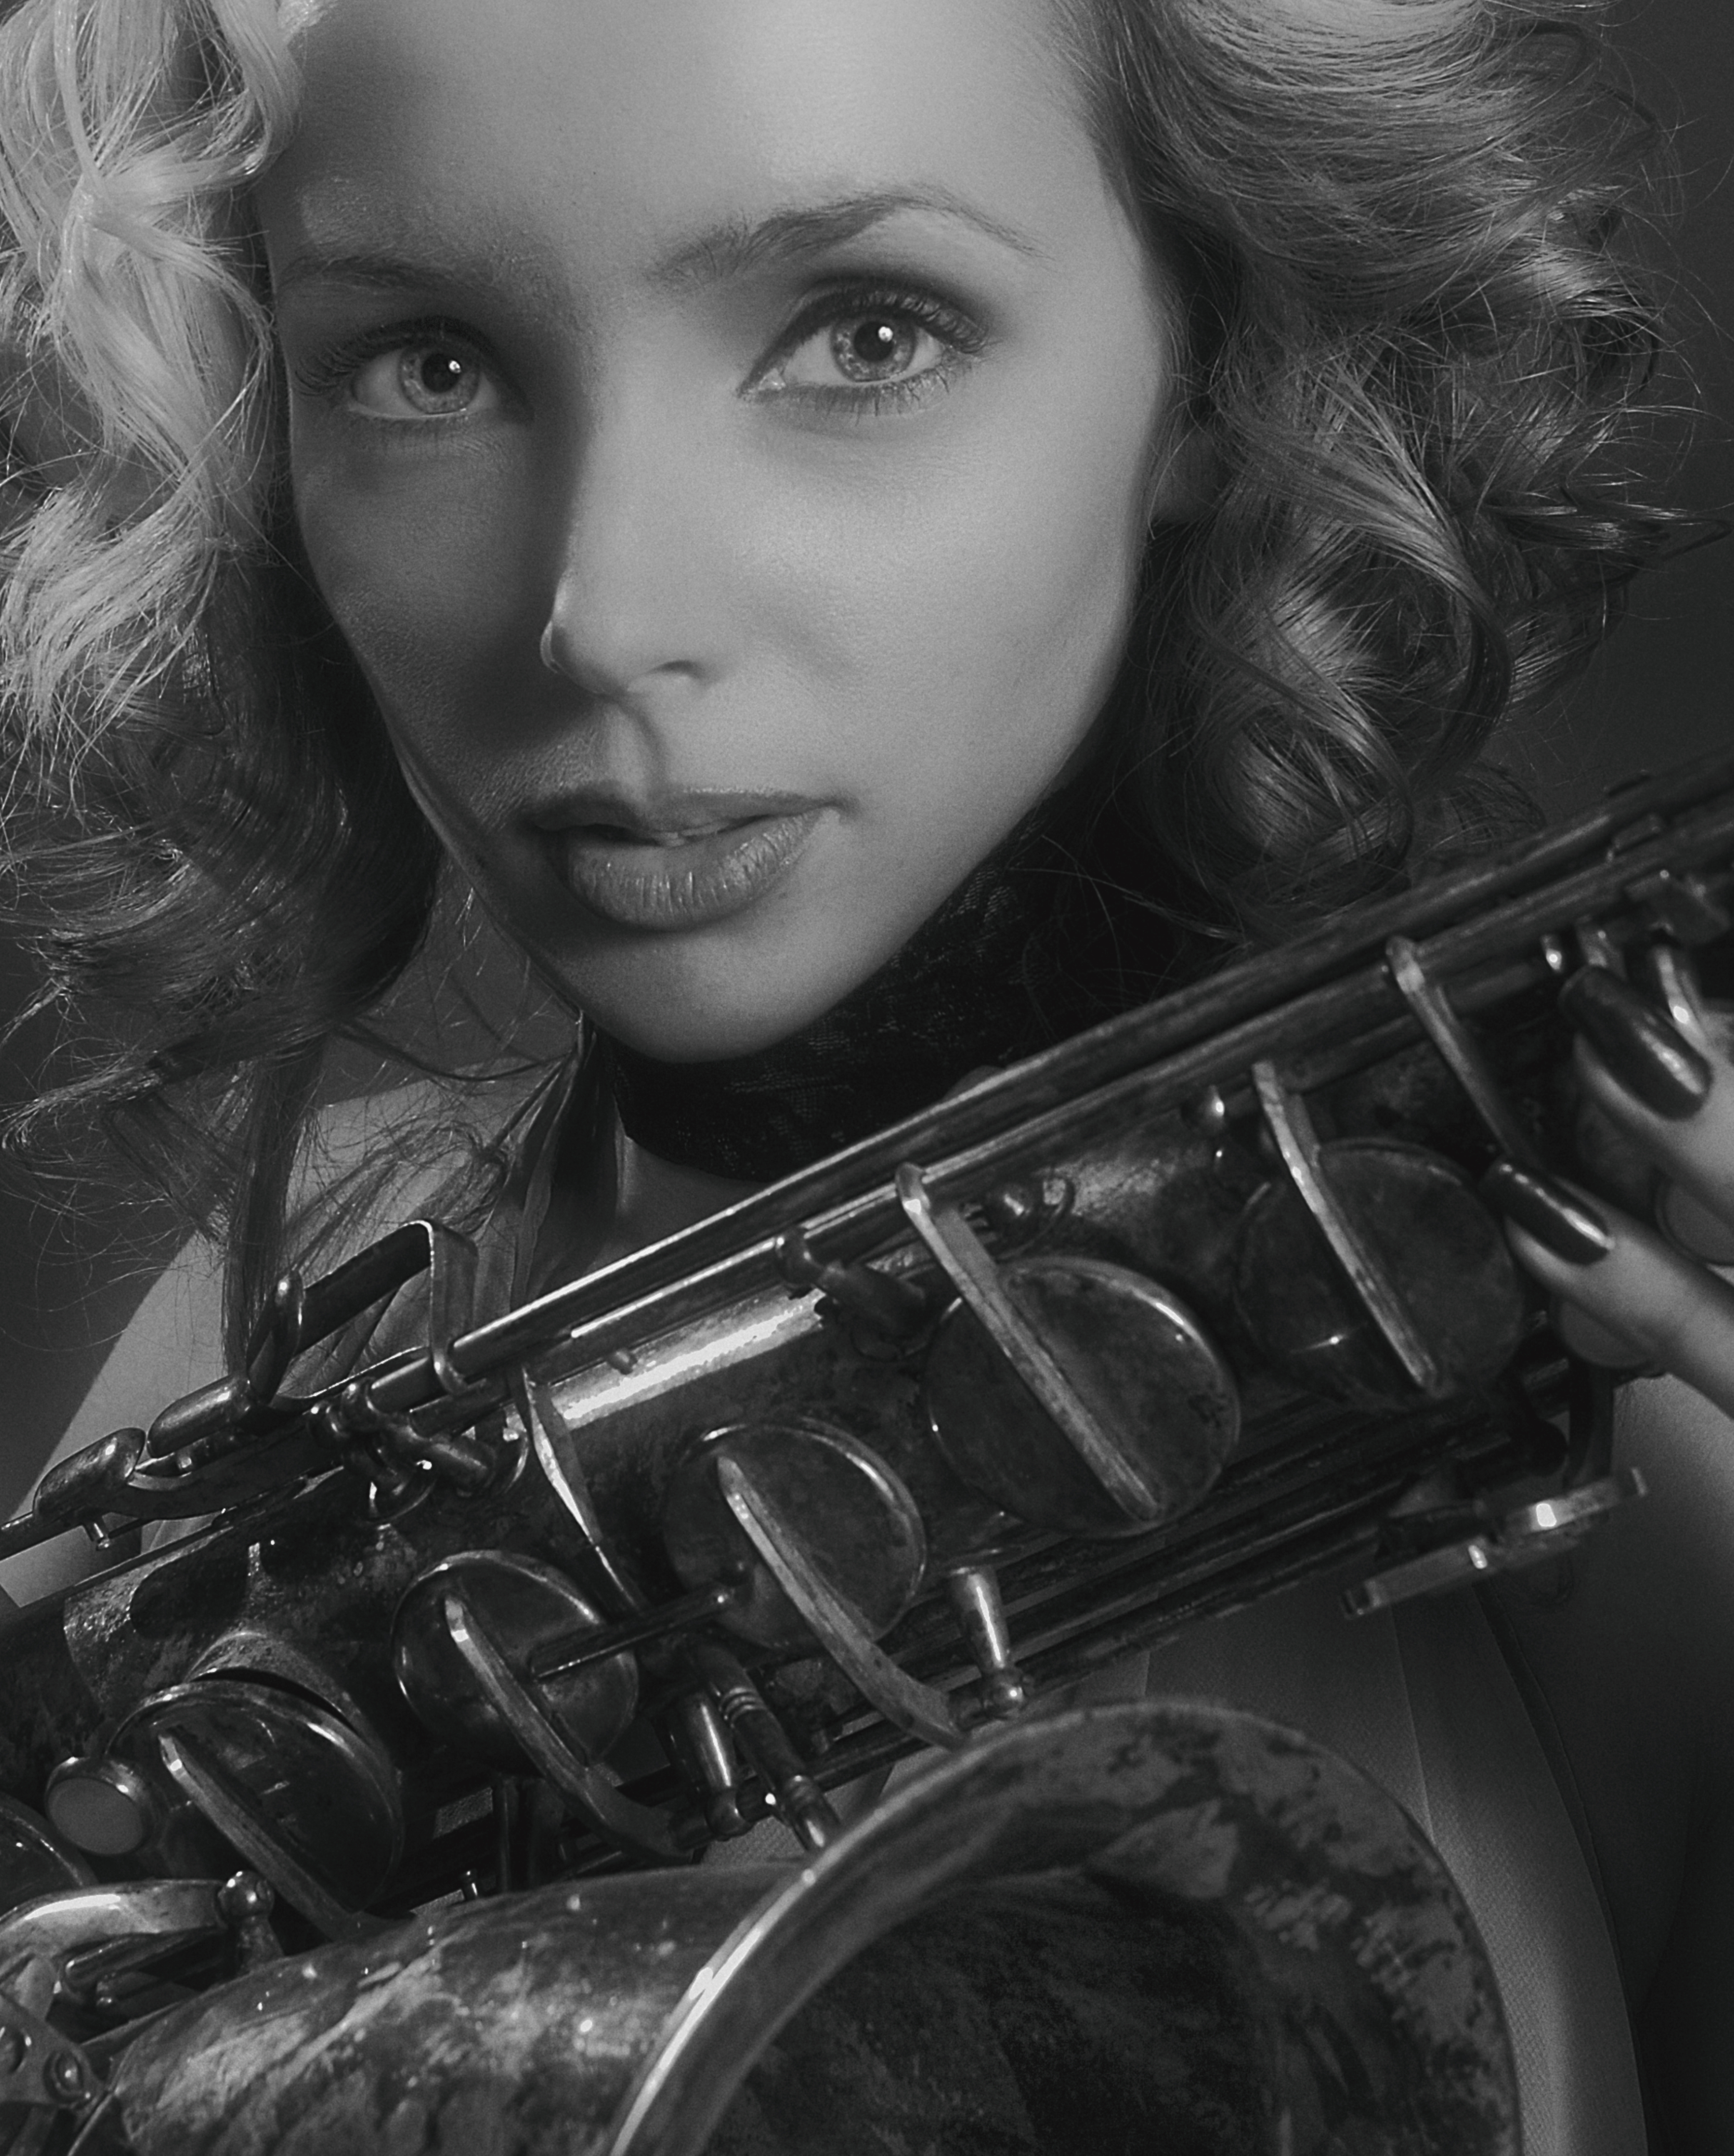
girl, portrait, retro, face, beautiful, look, studio, monochrome, donate, lip, hairstyle, photograph, eye, eyebrow, white, musician, eyelash, organ, black, guitar accessory, flash photography, fashion, black and white, music, musical instrument, style, black hair, string instrument, music artist, plucked string instruments, entertainment, monochrome photography, beauty, long hair, string instrument accessory, close up, blond, fashion model, jewellery, darkness, automotive design, stock photography, audio equipment, portrait photography, musical instrument accessory, bowed string instrument, art model, movie, cg artwork, singer, metal, fictional character, illustration, photo shoot, photography, model, pop music